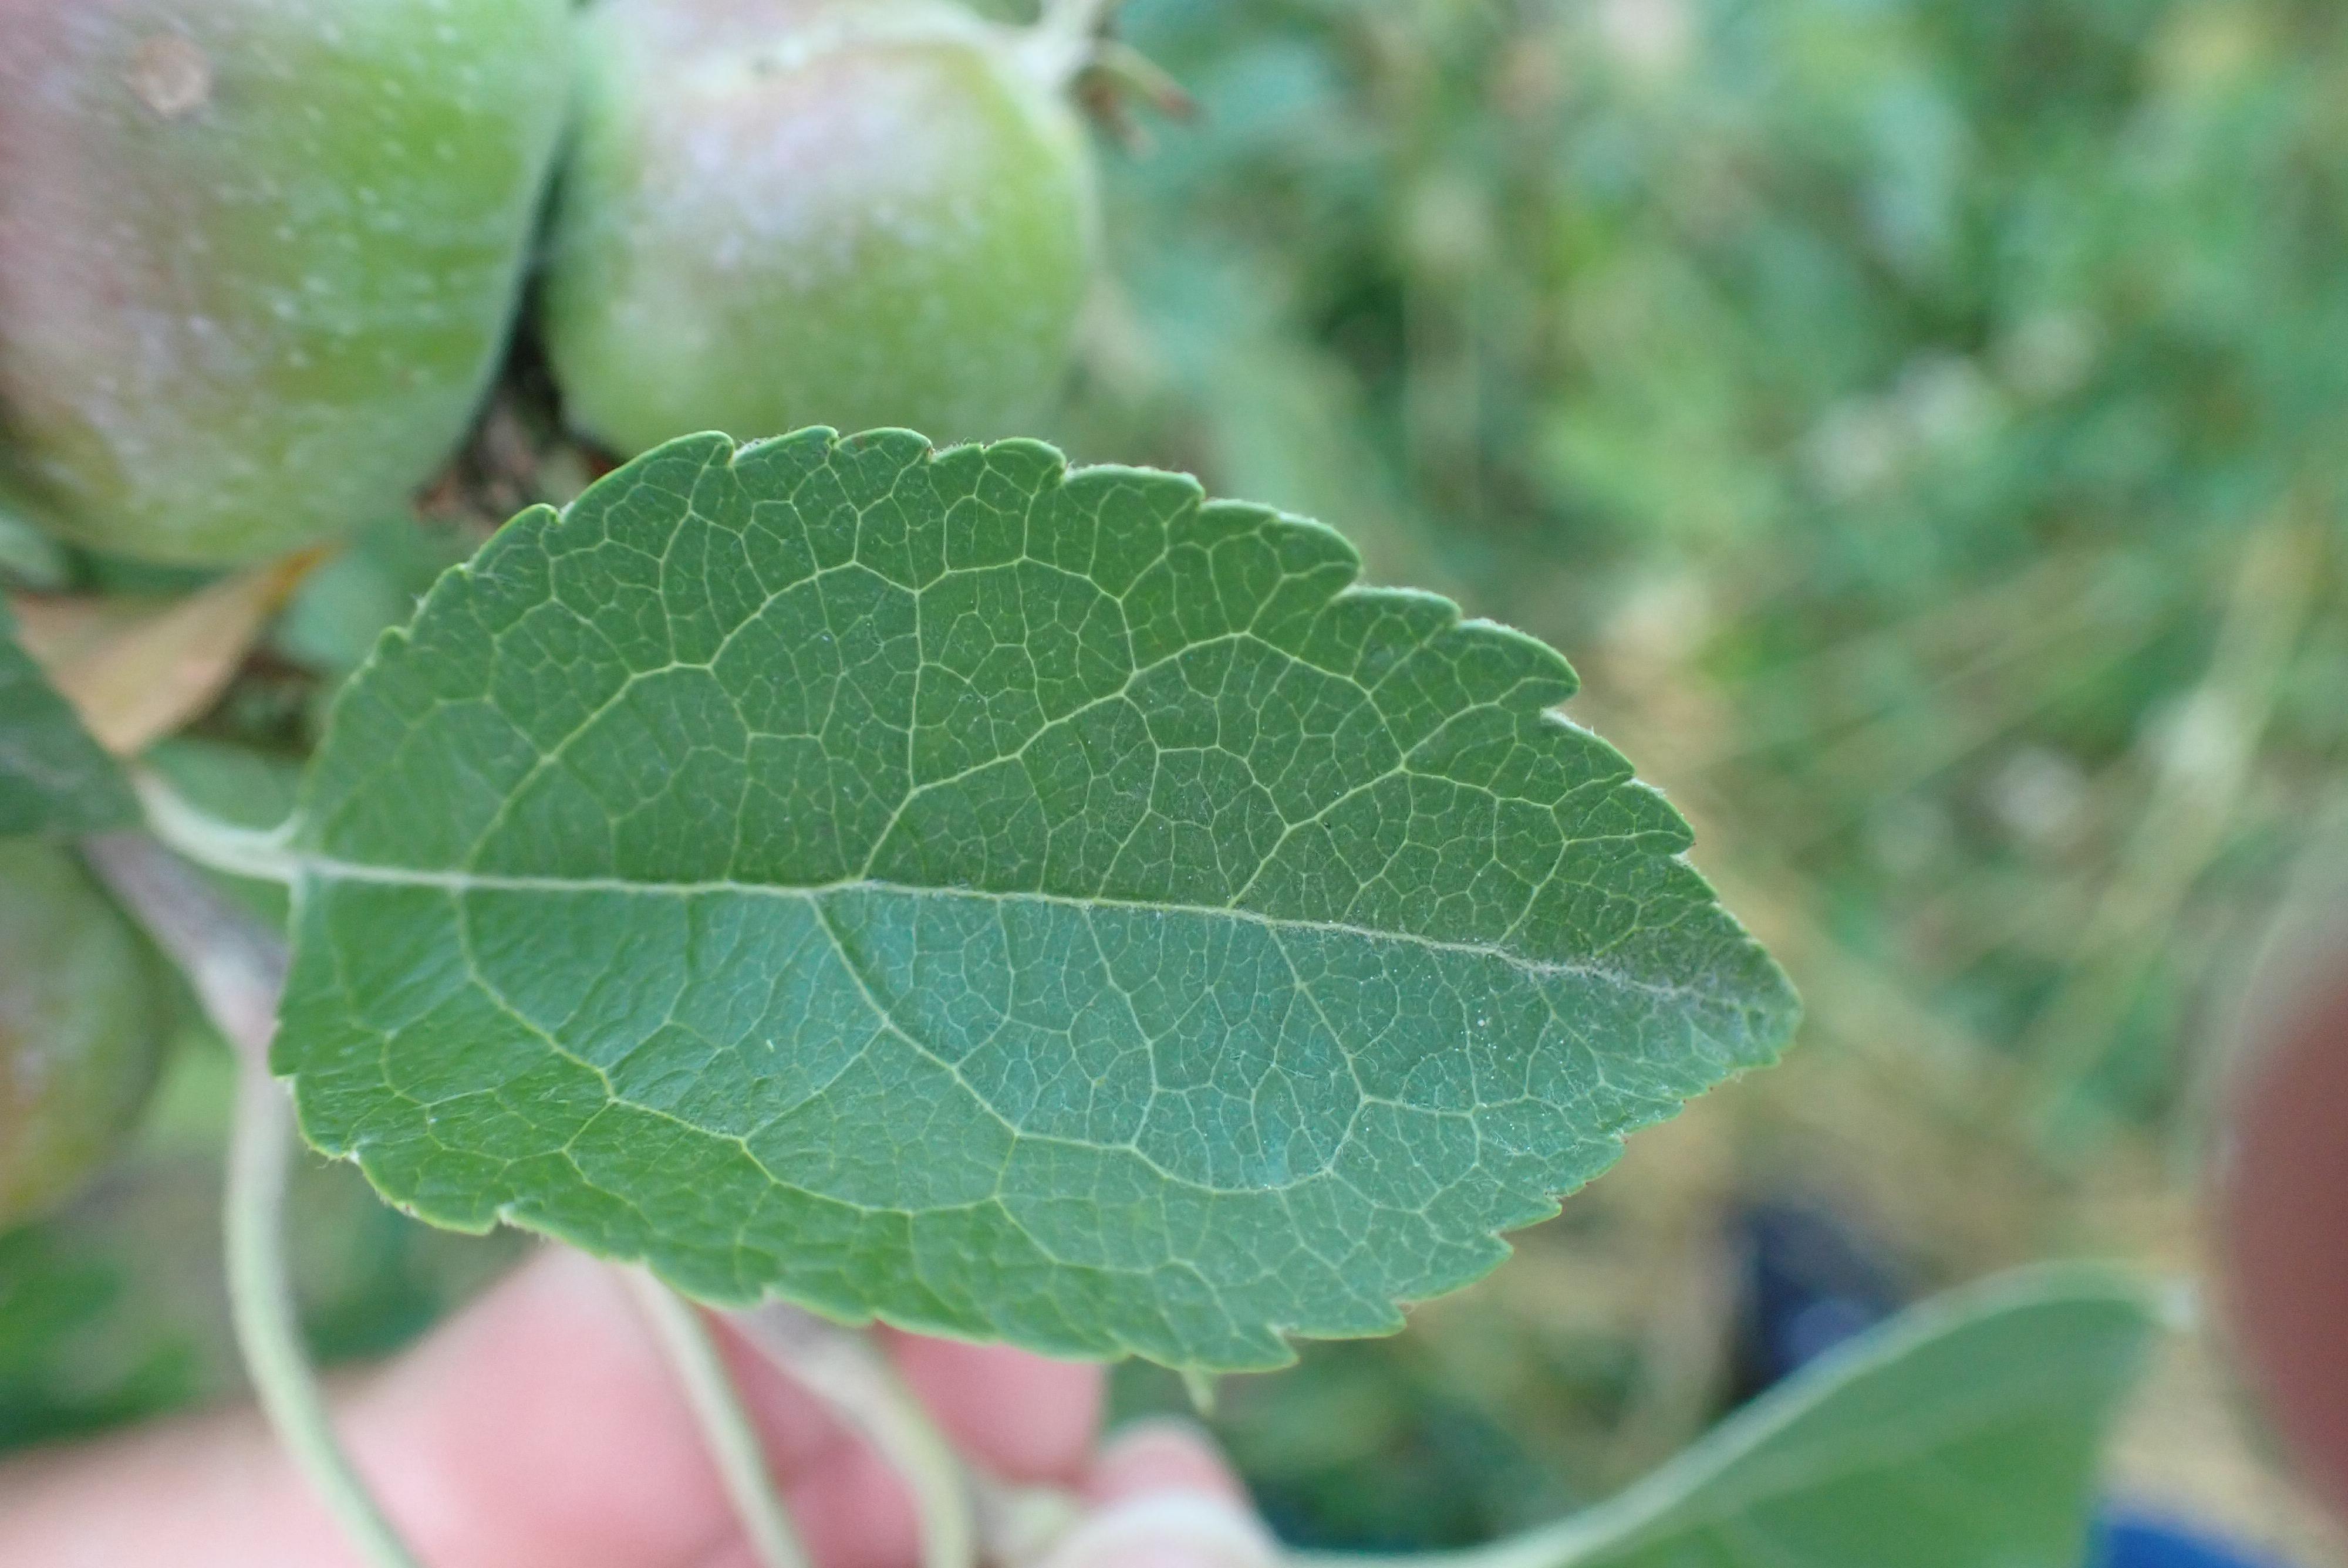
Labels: healthy